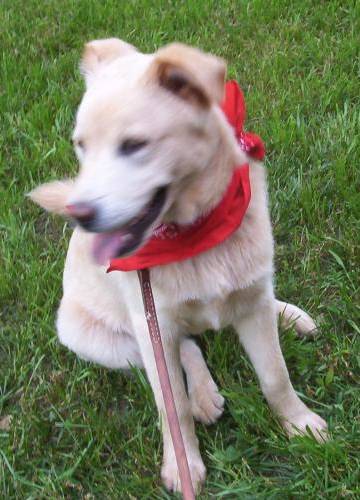
Label: dog